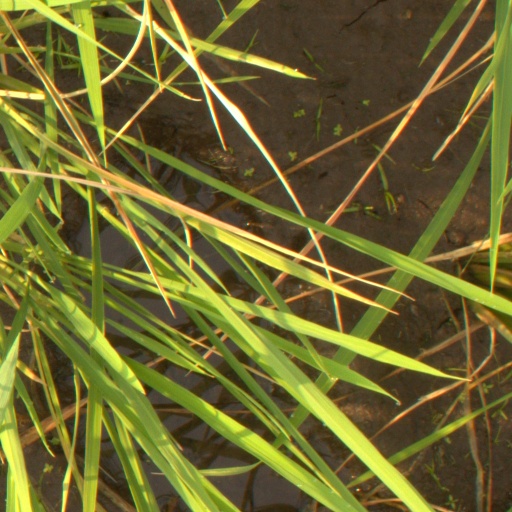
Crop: rice